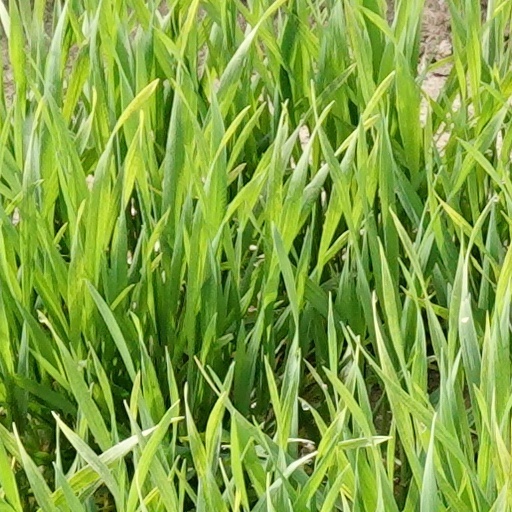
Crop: wheat